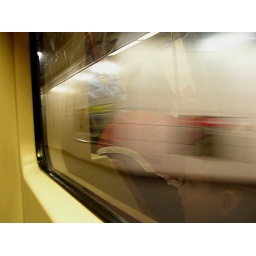
Reflection of young boy in train window.